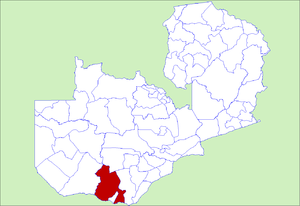
Le District de Kazungula est un district de Zambie, situé dans la Province Méridionale. Sa capitale se situe à Kalomo. Selon le recensement zambien de 2000, le district a une population de 68 265 personnes.